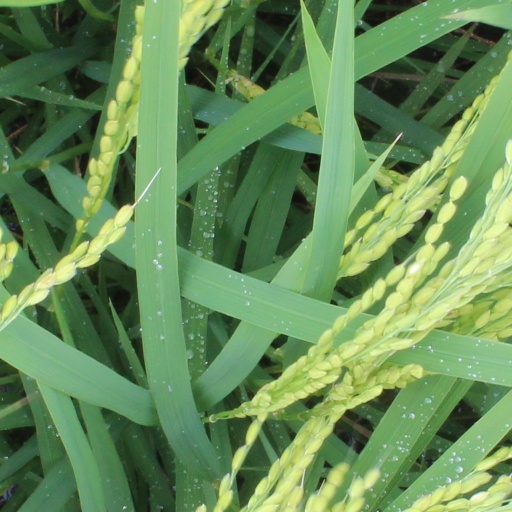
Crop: rice